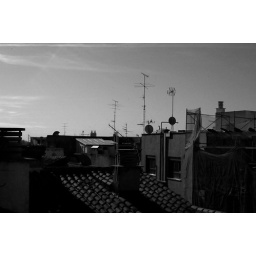
bathroom window. thank you for not being there early in the morning, 5th floor people.